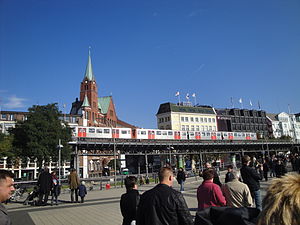
U-Bahn Hamburg
Højbane ved Landungsbrücken
Hamborgs undergrundsbane er en undergrundsbane i Hamborg i Tyskland. Pr. december 2011 består systemet af 4 linjer med 99 stationer fordelt på 104,7 km med spor, Tysklands næstlængste efter Berlins undergrundsbane. Den bliver drevet af det lokale Hamburger Hochbahn AG. Netværket er integreret med tarifforbundet HVV, og tilknyttet Hamburgs S-Bahnsystem.